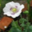
Label: poppy